Treaty of Nanking

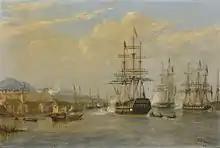
HMS "Cornwallis" and the British squadron in Nanjing, saluting the conclusion of the treaty

The treaty was sealed by interpreter John Robert Morrison for the British and Wang Tajin for the Chinese. Harry Parkes, who was a student of Chinese under Morrison, gave his account of the ceremony: